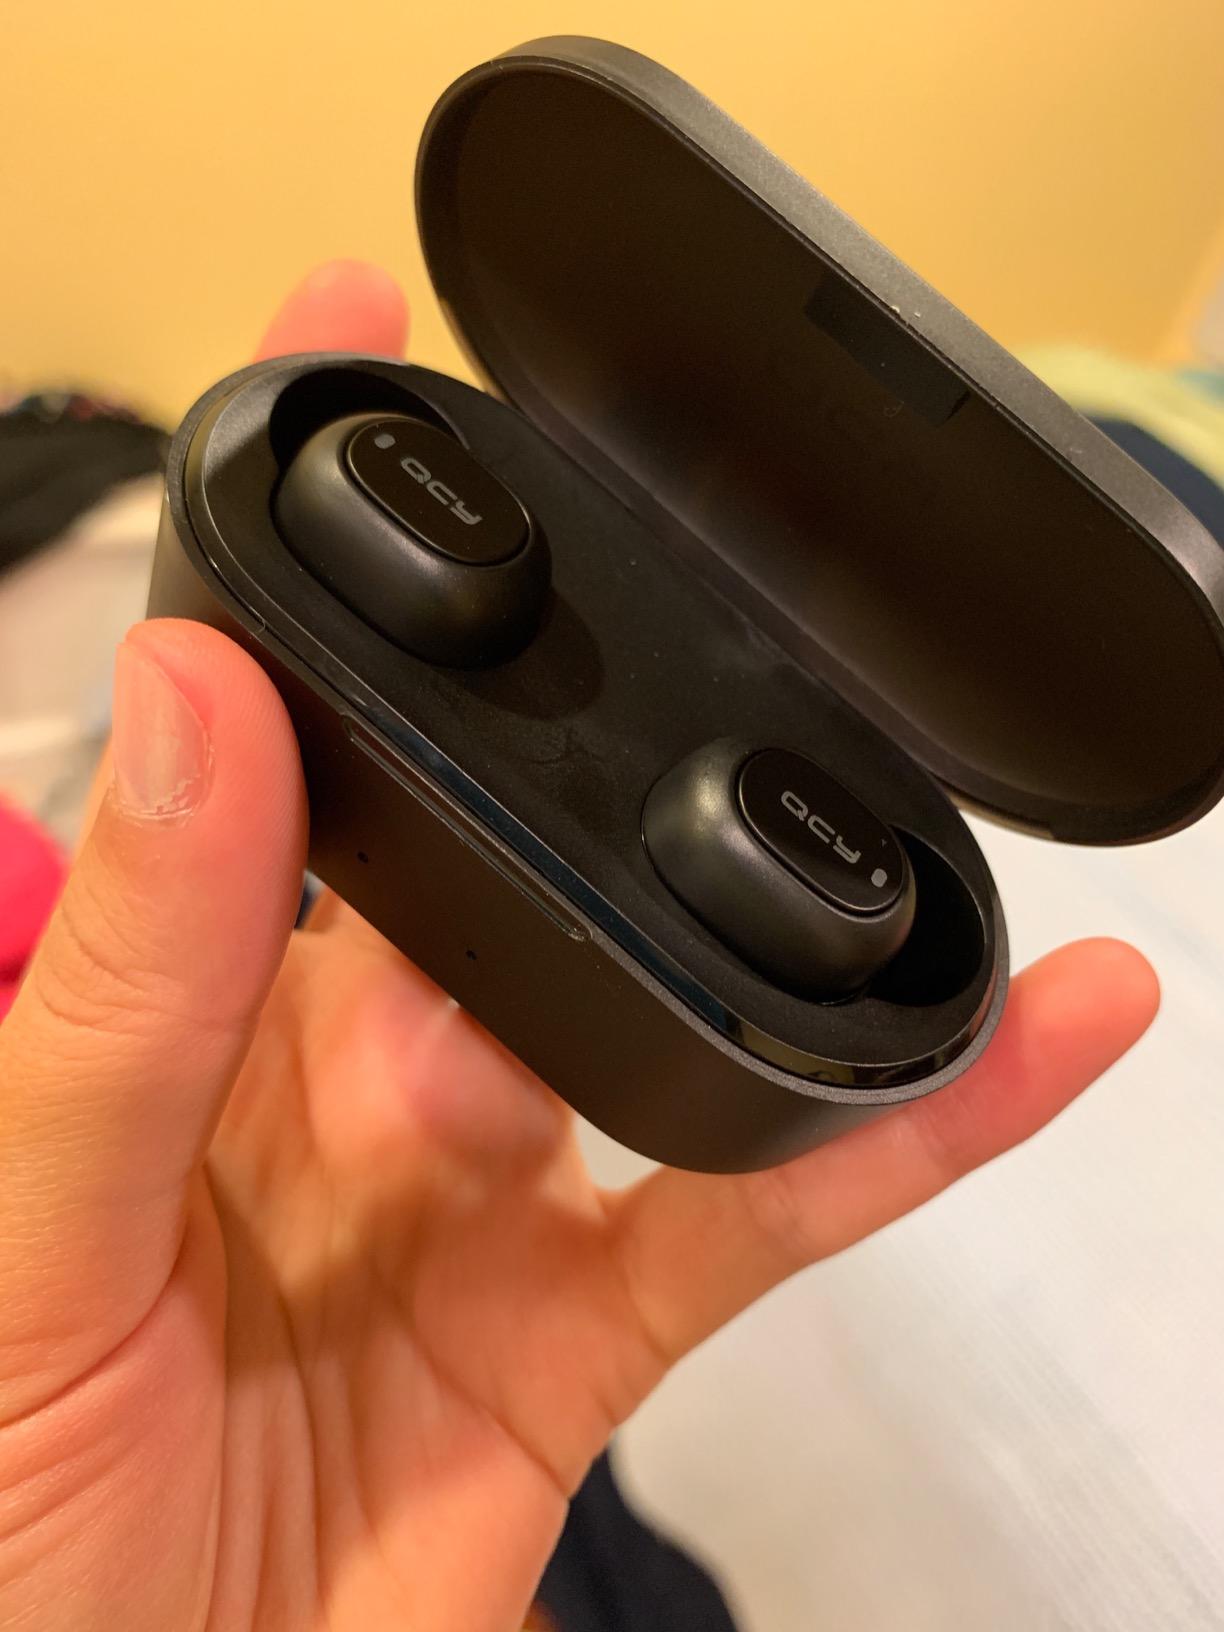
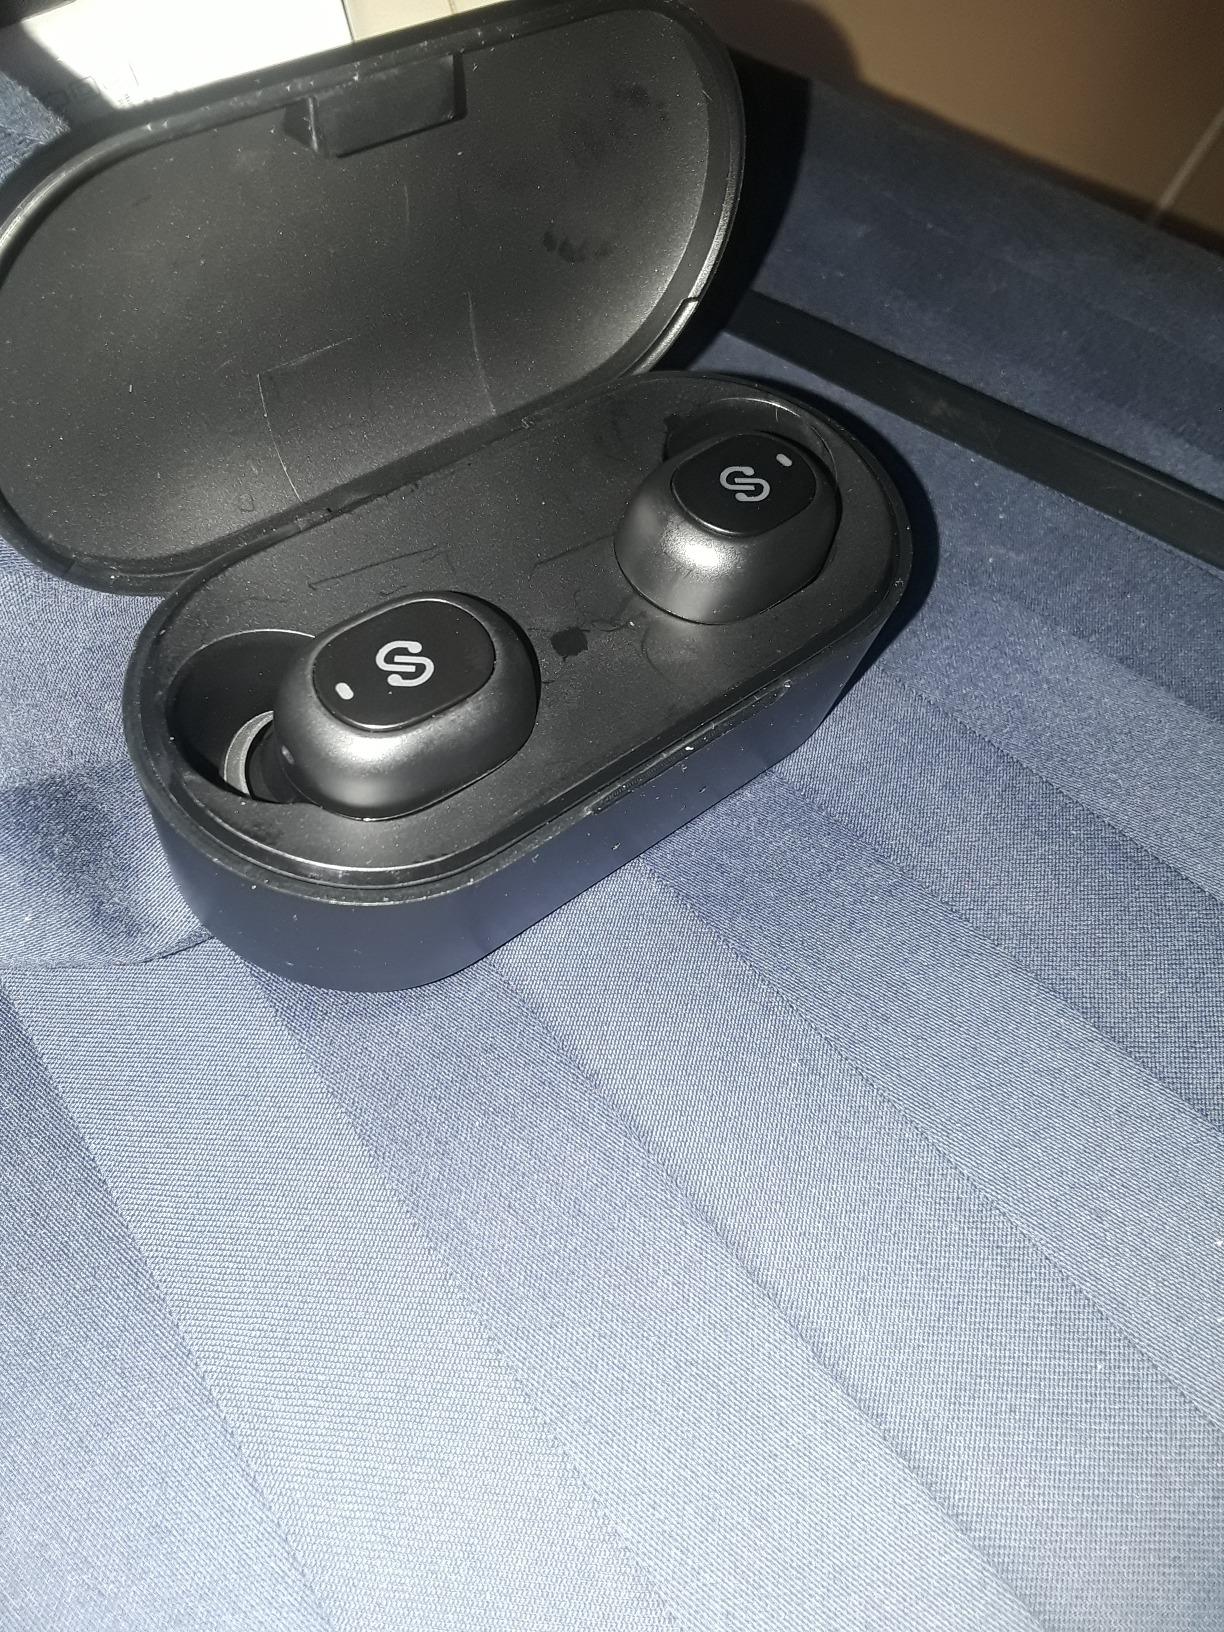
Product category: earbuds
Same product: no